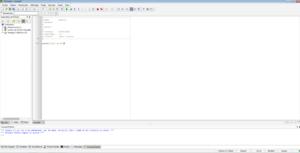
Interface du logiciel libre PyScripter codé en Python.
PyScripter est un logiciel libre Python et un Environnement de développement sur Windows.